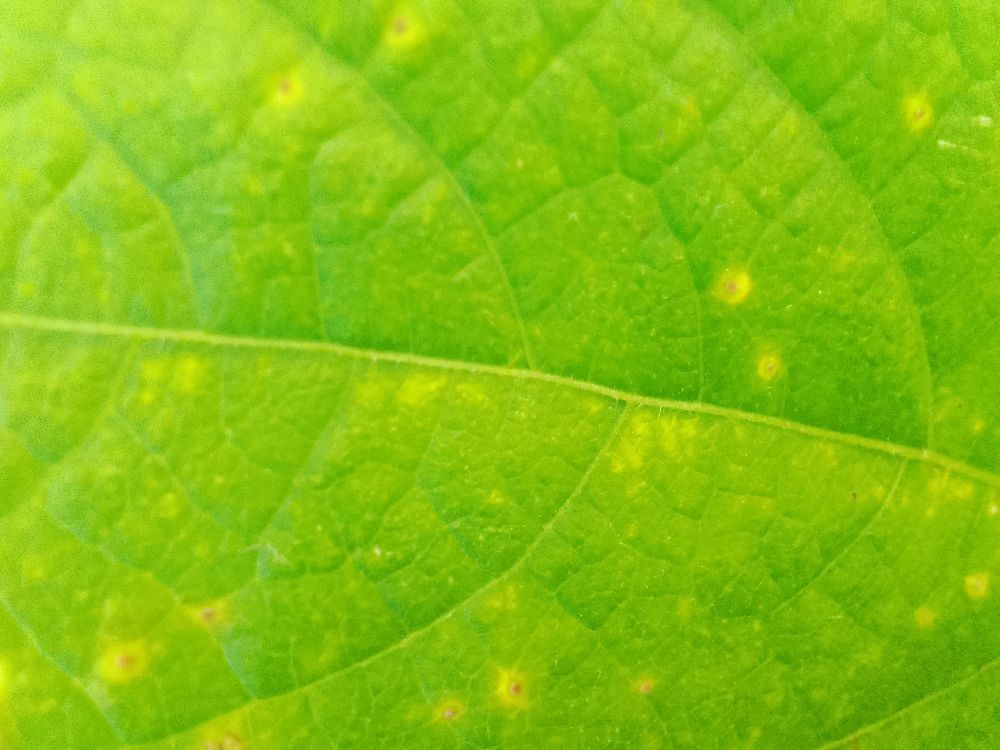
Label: rust